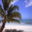
Label: palm_tree